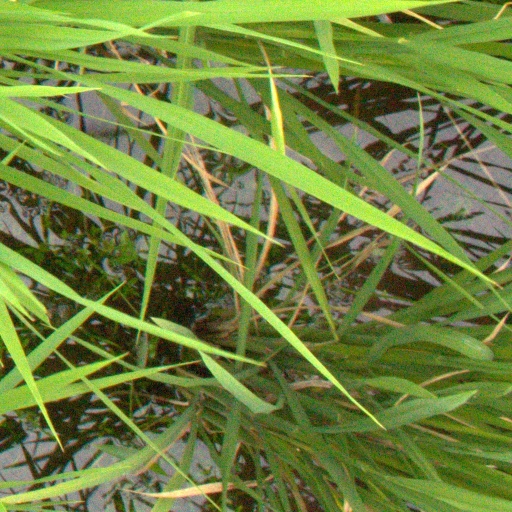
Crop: rice